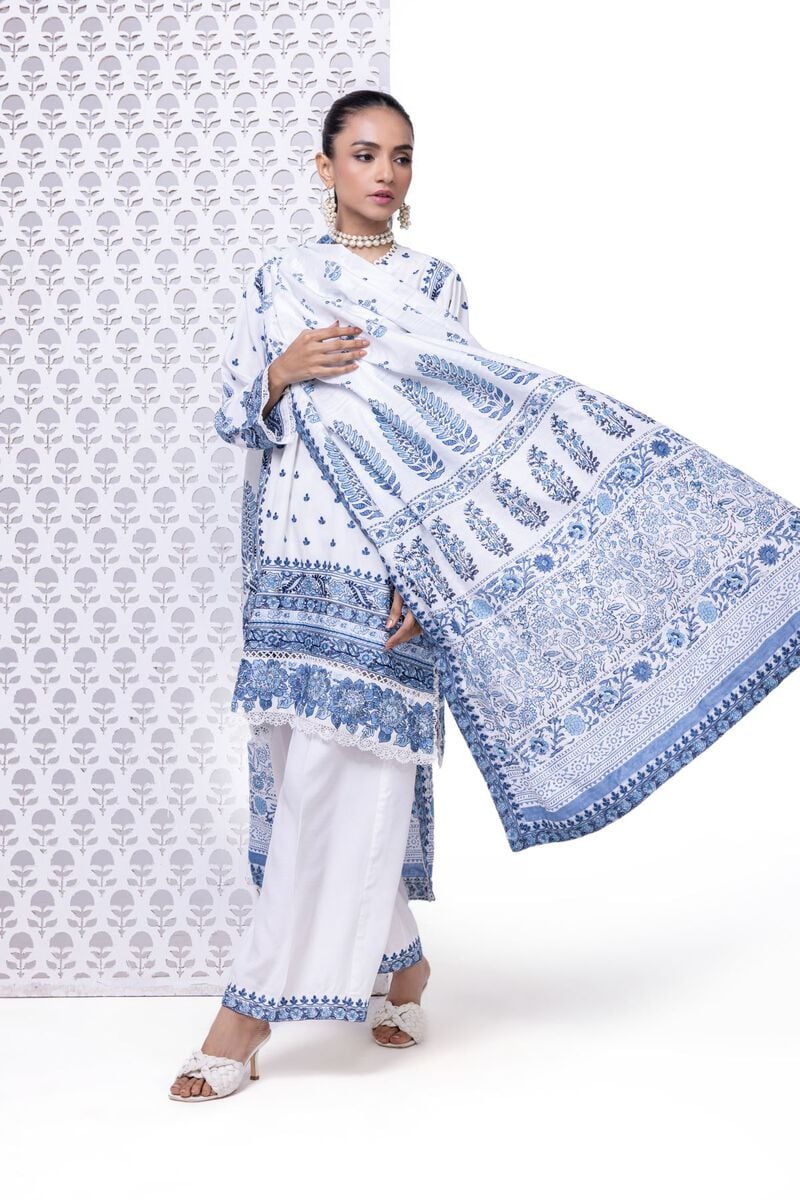
blue white kashif embroidered salwar